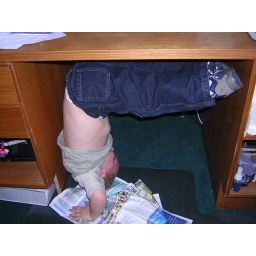
Ethan dropped by my office recently and demonstrated his revolutionary newspaper reading technique under my desk.